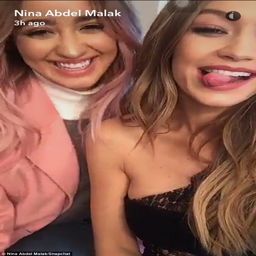
smiles all around : person looked lovely in a pink coat with matching colored hair